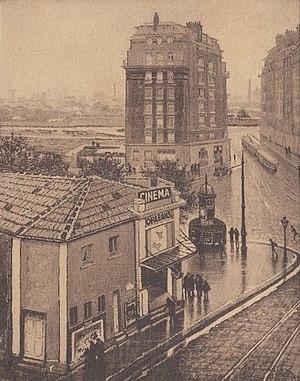
Georges Castex, Paris, Le Cinéma de la Porte d'Orléans (100-102, boulevard Jourdan)
La porte d'Orléans est l'une des 17 portes percées dans l'enceinte de Thiers au milieu du XIXᵉ siècle pour protéger Paris, en France.